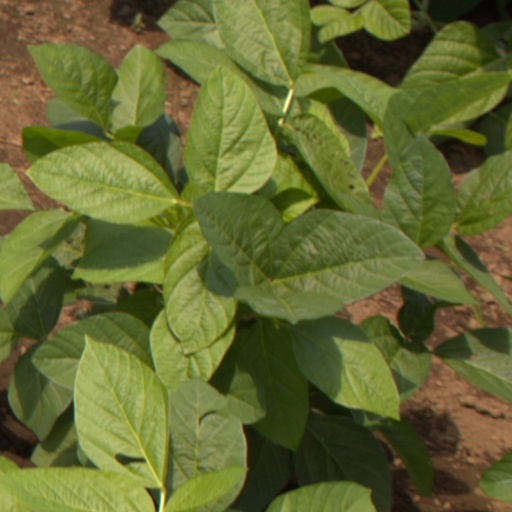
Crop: soybean